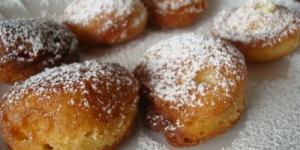
fritos dulces